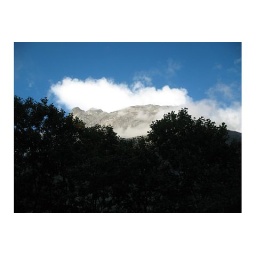
mountain peaking out from behind trees in Norway